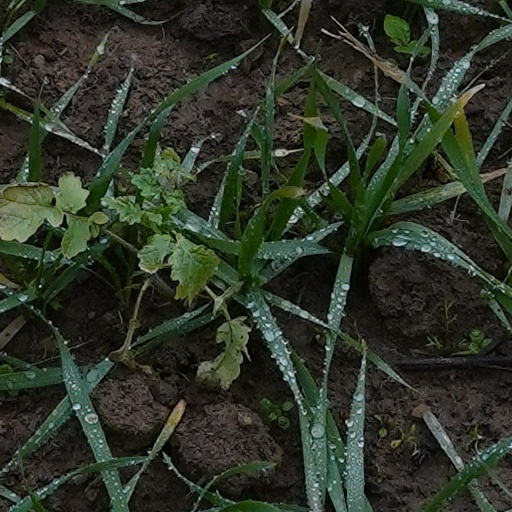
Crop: wheat